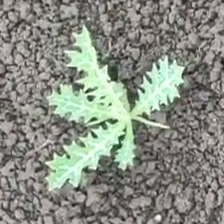
Weed species: Bilayat_(Mexicana_Argemone)